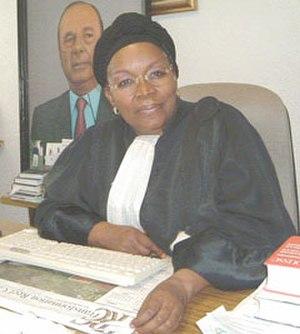
Alice Nkom, née à Poutkak, dans la région du Littoral au Cameroun en 1945, est une avocate camerounaise et une personnalité africaine.